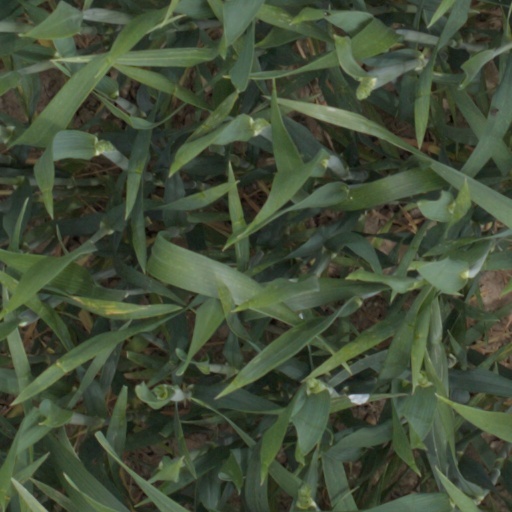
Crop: wheat